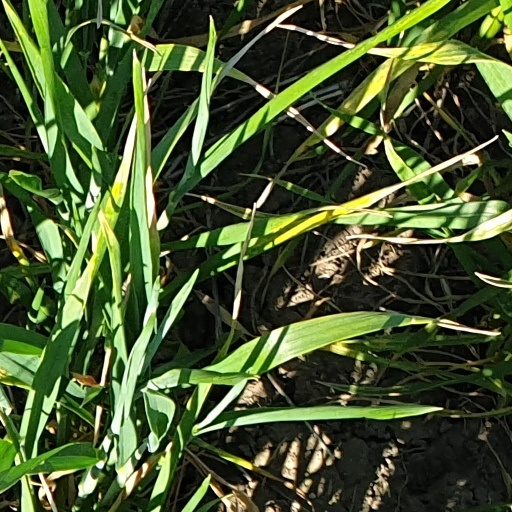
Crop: wheat